Bonneau du Martray

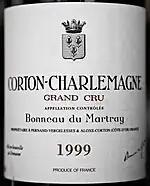
The label of a Bonneau du Martray Corton Charlemagne from 1999

Bonneau du Martray is a French wine grower and producer based in Pernand-Vergelesses, in the Côte de Beaune wine-growing region of Burgundy, France. Bonneau du Martray is the only estate in Burgundy to exclusively produce wine from Grand cru vineyards.